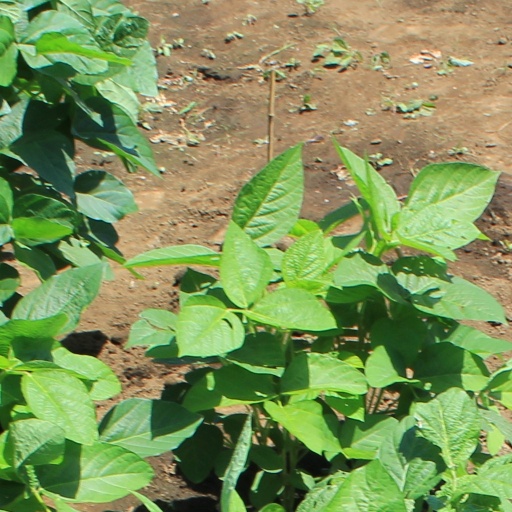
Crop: soybean